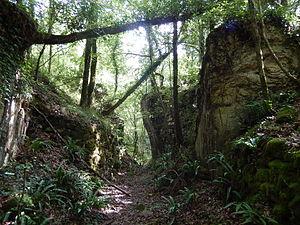
Des vestiges des carrières de Crazannes.
Crazannes est une commune du Sud-Ouest de la France, située dans le département de la Charente-Maritime.
La Saintonge comporte de nombreuses carrières d'où est extraite une roche calcaire blanche du Crétacé supérieur caractéristique des sous-sols de la région. Certains de ces sites d'extraction sont encore en activité, d'autres ont été désaffectés.